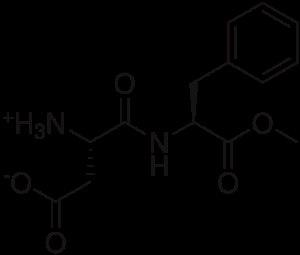
Un édulcorant est un produit ou substance ayant un goût sucré. Le plus souvent, le terme « édulcorant » fait référence à des ingrédients destinés à changer le goût d’un aliment ou d’un médicament en lui conférant une saveur sucrée. Certains édulcorants n'apportent pas de calories, d'autres moins que le sucre de table, d'autres ont l’avantage de ne pas être cariogènes et certains sont plus sucrés que le sucre.